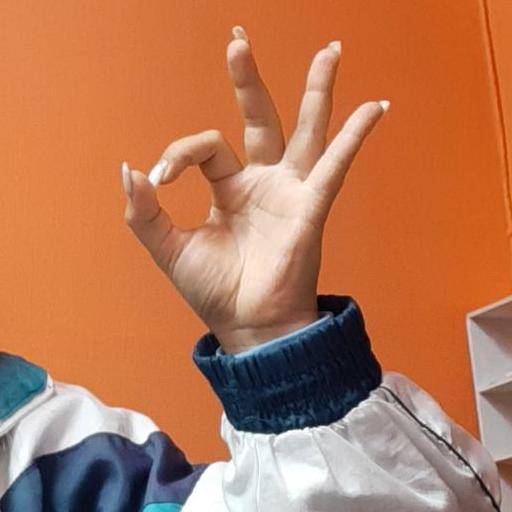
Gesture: ok